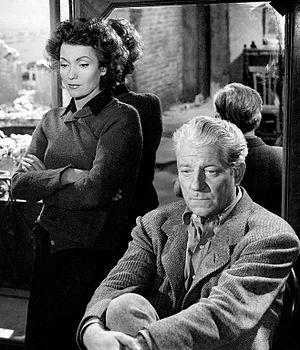
Au-delà des grilles est un film franco-italien réalisé par René Clément, tourné en 1948 et sorti en salles en 1949.